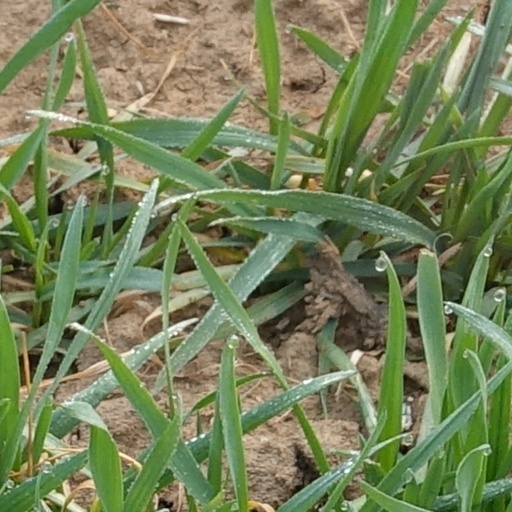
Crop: wheat